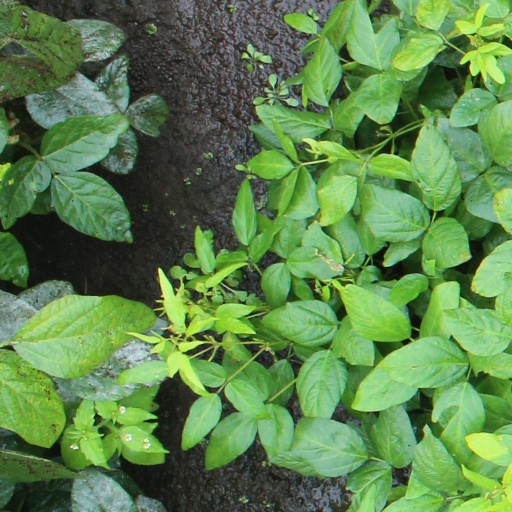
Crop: soybean